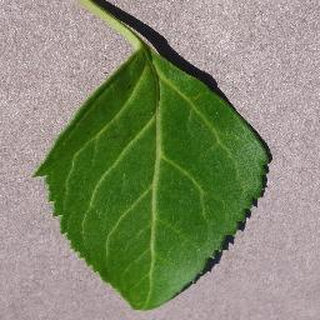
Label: healthy_cherry